Dhoom Dadakka

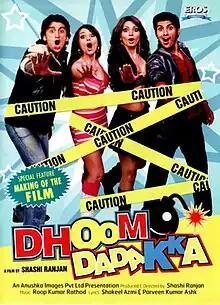
DVD cover

Dhoom Dadakka is a 2008 Indian Hindi-language comedy-drama film directed by Shashi Ranjan and starring Anupam Kher, Gulshan Grover, Satish Kaushik, Satish Shah, Sammir Dattani, Shaad Randhawa, Aarti Chhabria and Deepshikha Nagpal.